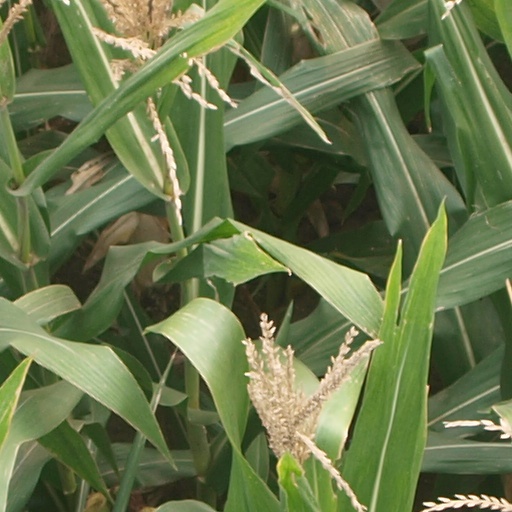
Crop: maize; corn